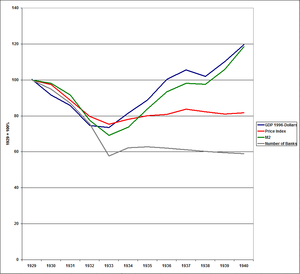
La déflation est un gain de pouvoir d'achat de la monnaie qui se traduit par une baisse durable du niveau général des prix. Ce phénomène ne doit pas être confondu avec la désinflation qui est un ralentissement de l'inflation, soit une diminution du taux d'inflation. Sans mention explicite, il ne s'agit pas de la baisse du prix d'un bien ou même des prix d'un secteur d'activité, mais du niveau moyen de l'ensemble des prix. On parle néanmoins de déflation sectorielle, pour les prix d'un secteur particulier. La déflation n'est pas une symétrie négative de l'inflation, car les processus et les conséquences qu'elle implique sont différents. Cette dernière prend trois formes : monétaire, financière, réelle. La déflation est une conséquence normale de l'évolution des structures économiques quand les marchés sont saturés ou à la suite d'innovations qui permettent des gains de productivité. D'un point de vue historique la déflation a pu être régulatrice, voire volontaire comme dans les années 1920 et 1930, avant que cette politique soit dénoncée comme dangereuse. La déflation est encore aujourd'hui considérée comme un risque à éviter par les Banques centrales.